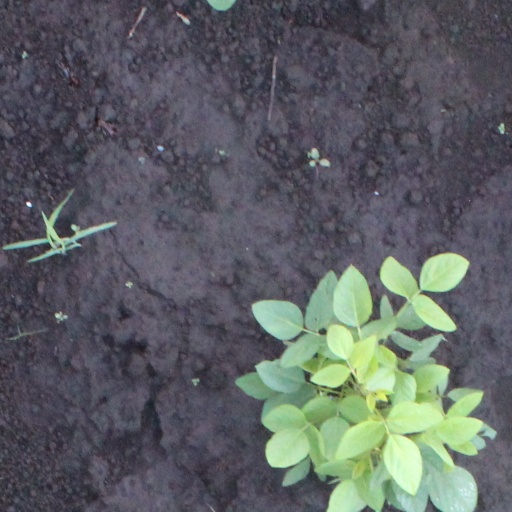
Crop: soybean